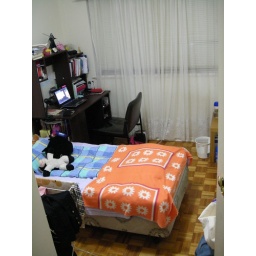
Our ex-housemate in this bedroom is a cute girl. She moved out coz of chaging shcool. Miss her~~